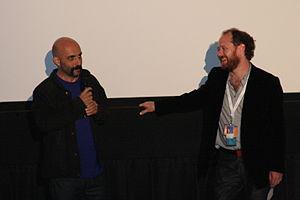
Gaspar Noé, né le 27 décembre 1963 à Buenos Aires en Argentine, est un scénariste, producteur et réalisateur argentin vivant en France depuis l'âge de 12 ans.